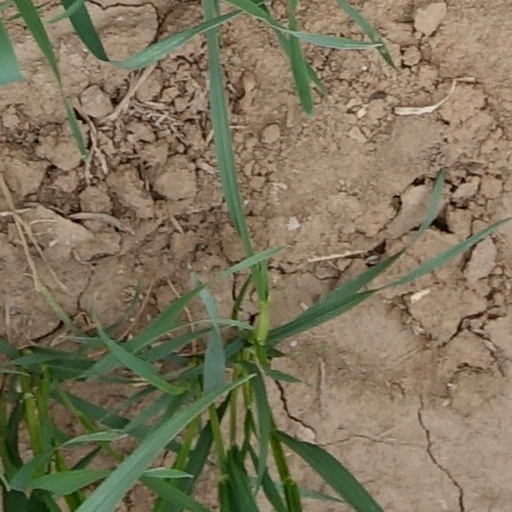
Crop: wheat